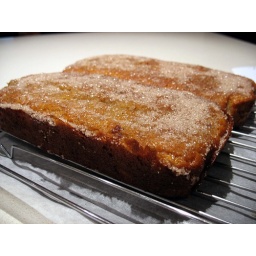
Two banana cakes covered in sugar